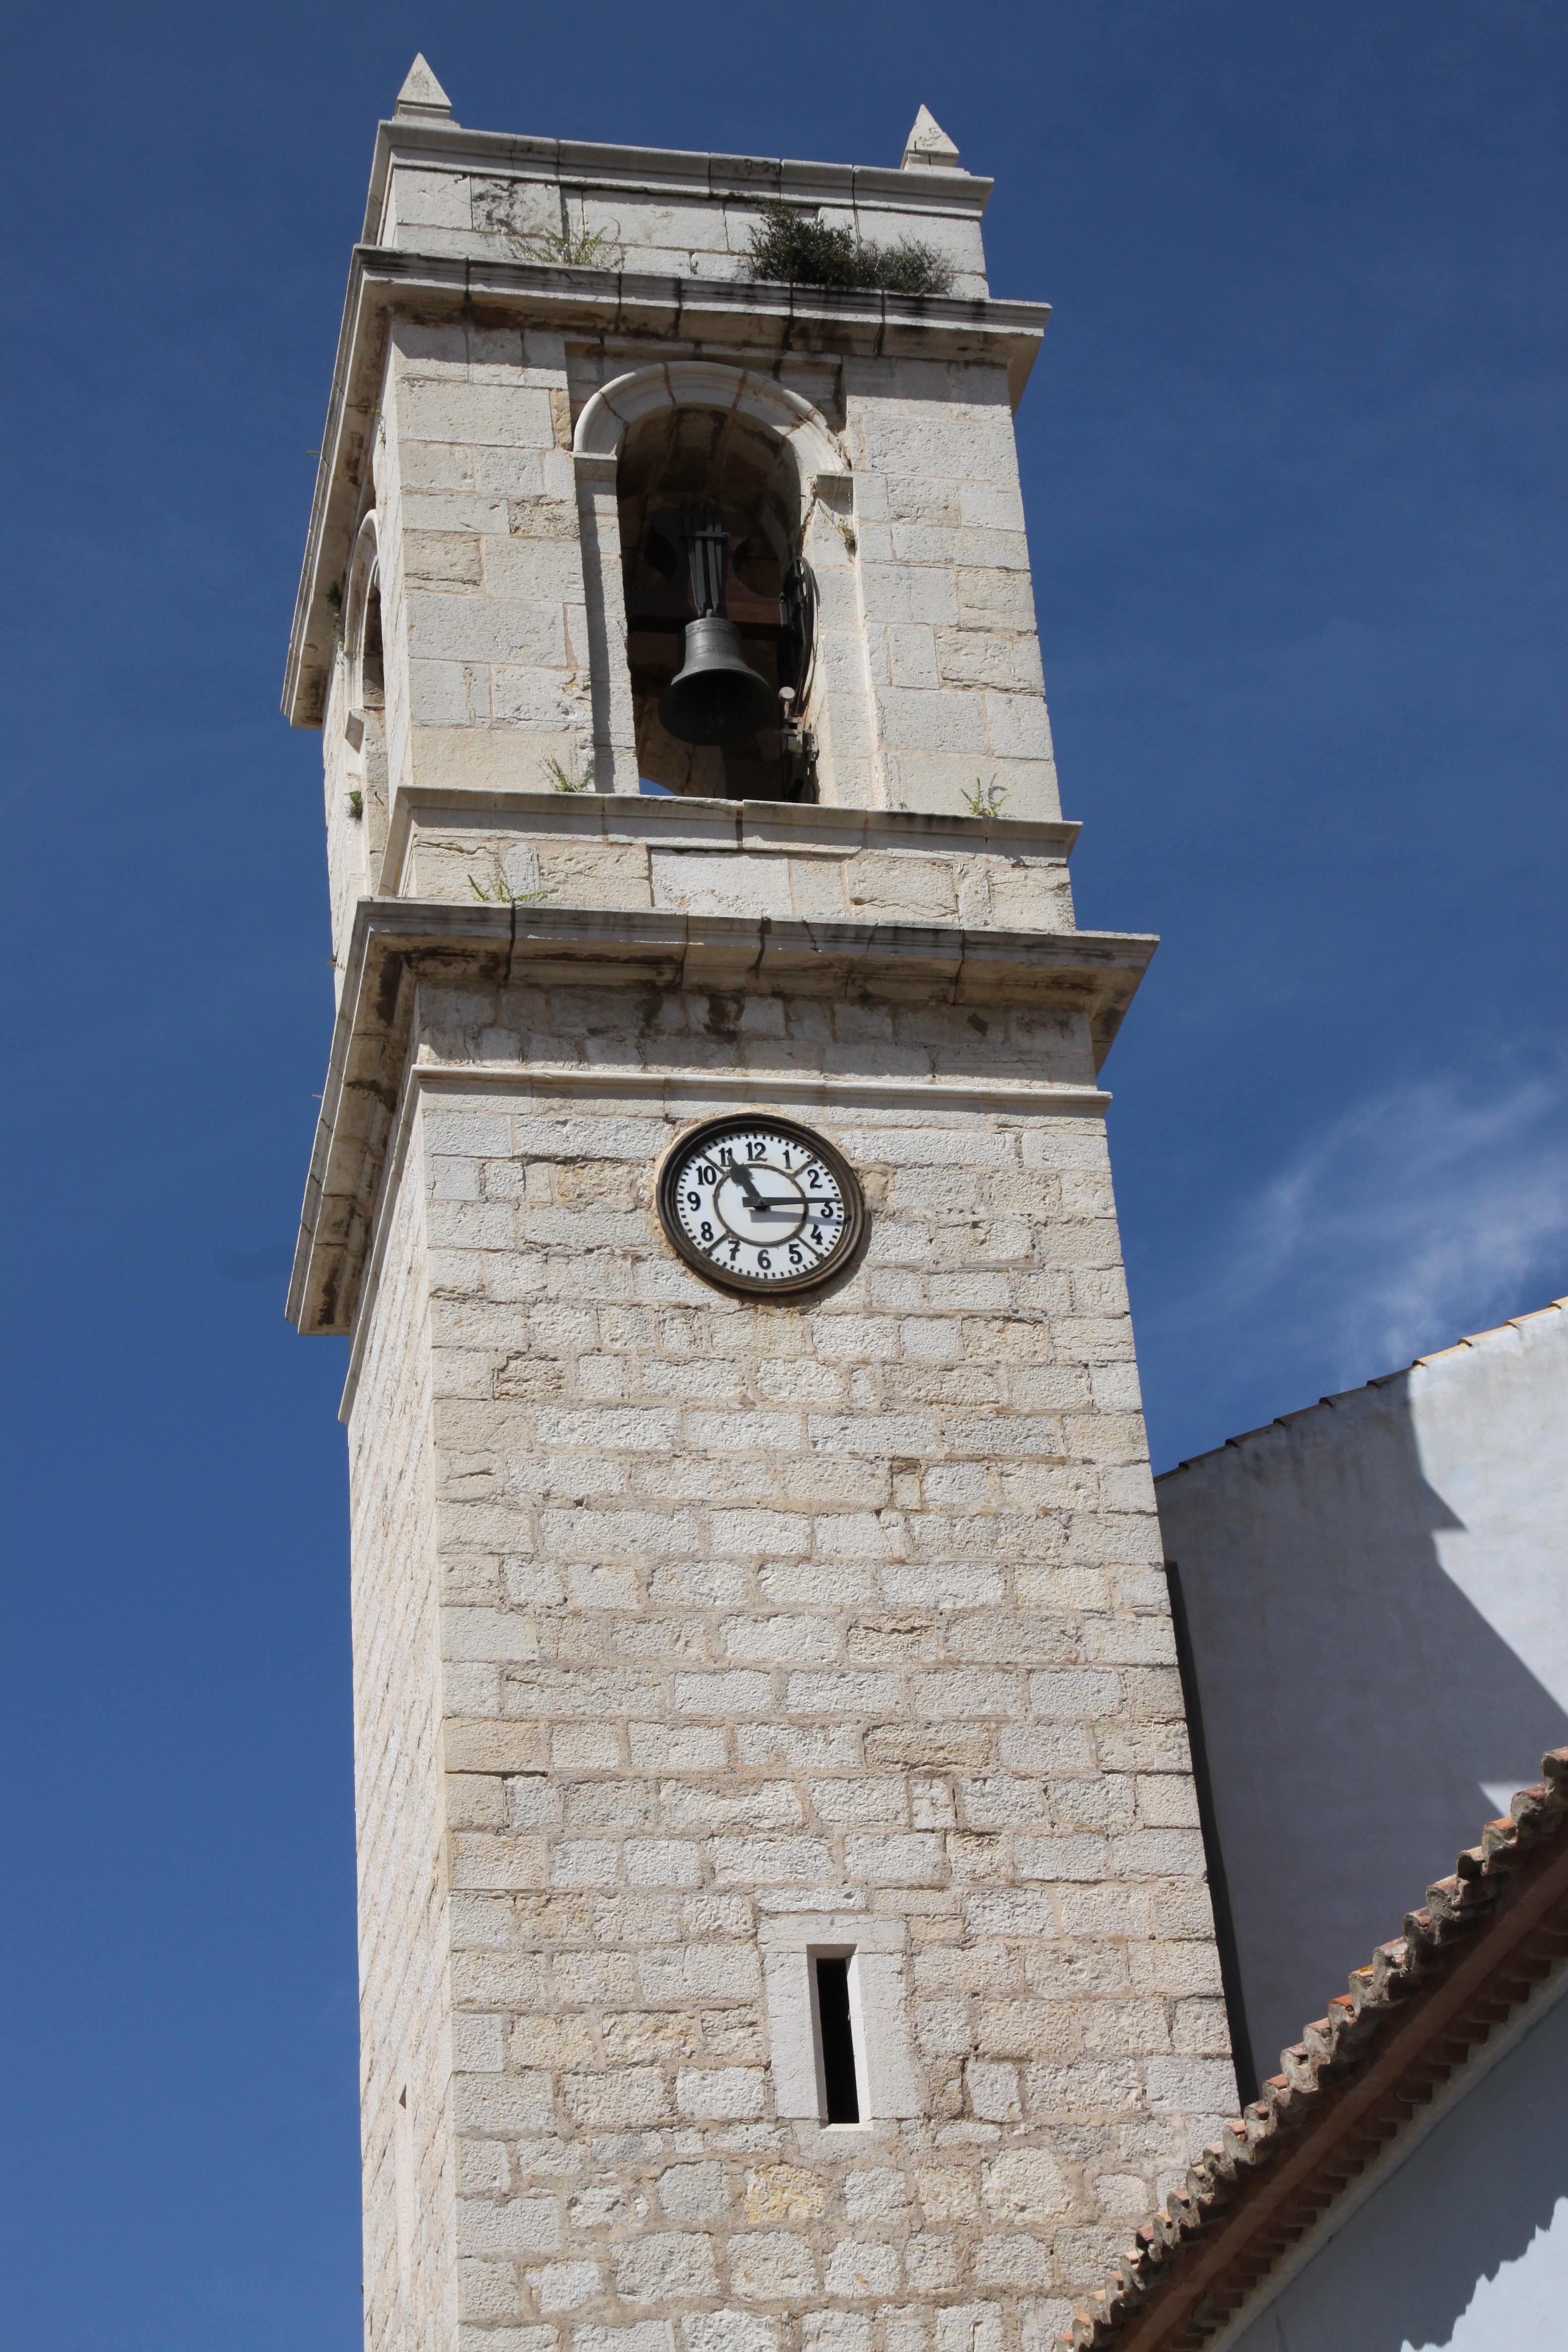
monument, village, tower, landmark, church, clock tower, bell tower, spain, steeple, pierre, control tower